Canned tea

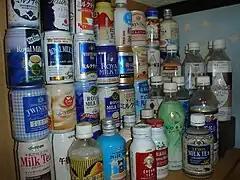
Japanese canned milk teas

Canned tea is a relatively recent method of marketing tea which has been sold traditionally as leaf tea and also, for the last 100 years, in tea bag form. It utilises the canning process to produce a ready made drink. Perceived advantages includes ease of use (minimal or no preparation time) and the possibility of additives (such as flavours or sugar); the disadvantages are the cost of shipment (and therefore the price of the product) and a lack of freshness.